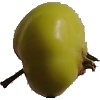
Label: Apple Red Yellow 2